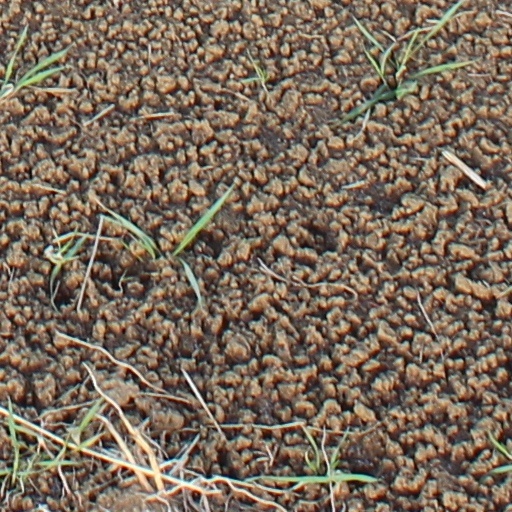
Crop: wheat